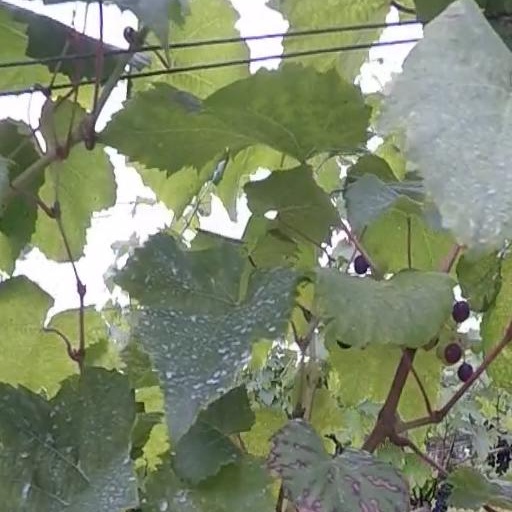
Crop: grape